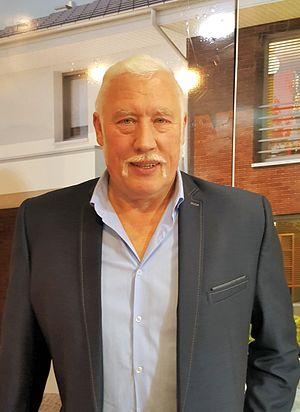
Władysław Kozakiewicz est un athlète polonais naturalisé allemand, spécialiste du saut à la perche.